Crookes Peak

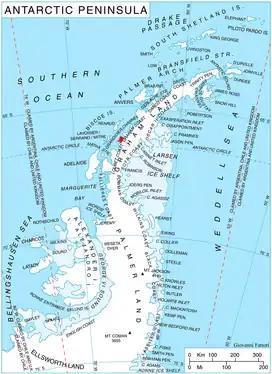
Location of Stresher Peninsula on Graham Land, Antarctic Peninsula.

Crookes Peak is a peak at the east side of Widmark Ice Piedmont, midway between Stair Hill and Rugg Peak on Stresher Peninsula on the west coast of Graham Land. It was charted by the British Graham Land Expedition of 1934-37 under John Rymill and was named by the UK Antarctic Place-Names Committee in 1959 for Sir William Crookes, an English chemist and physicist whose pioneer work on the optical properties of tinted glass in 1909–13 led to the design of the first satisfactory snow goggles and the prevention of snow blindness.